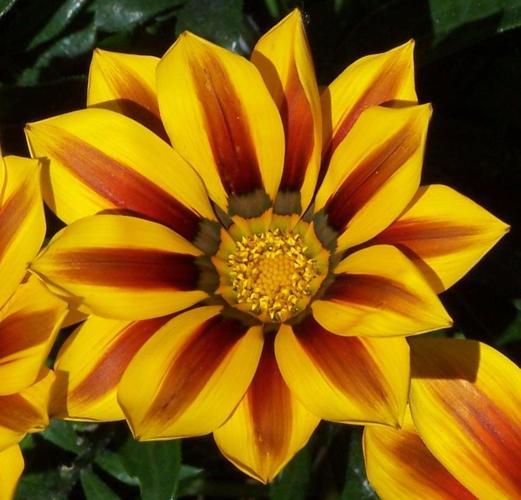
Label: gazania